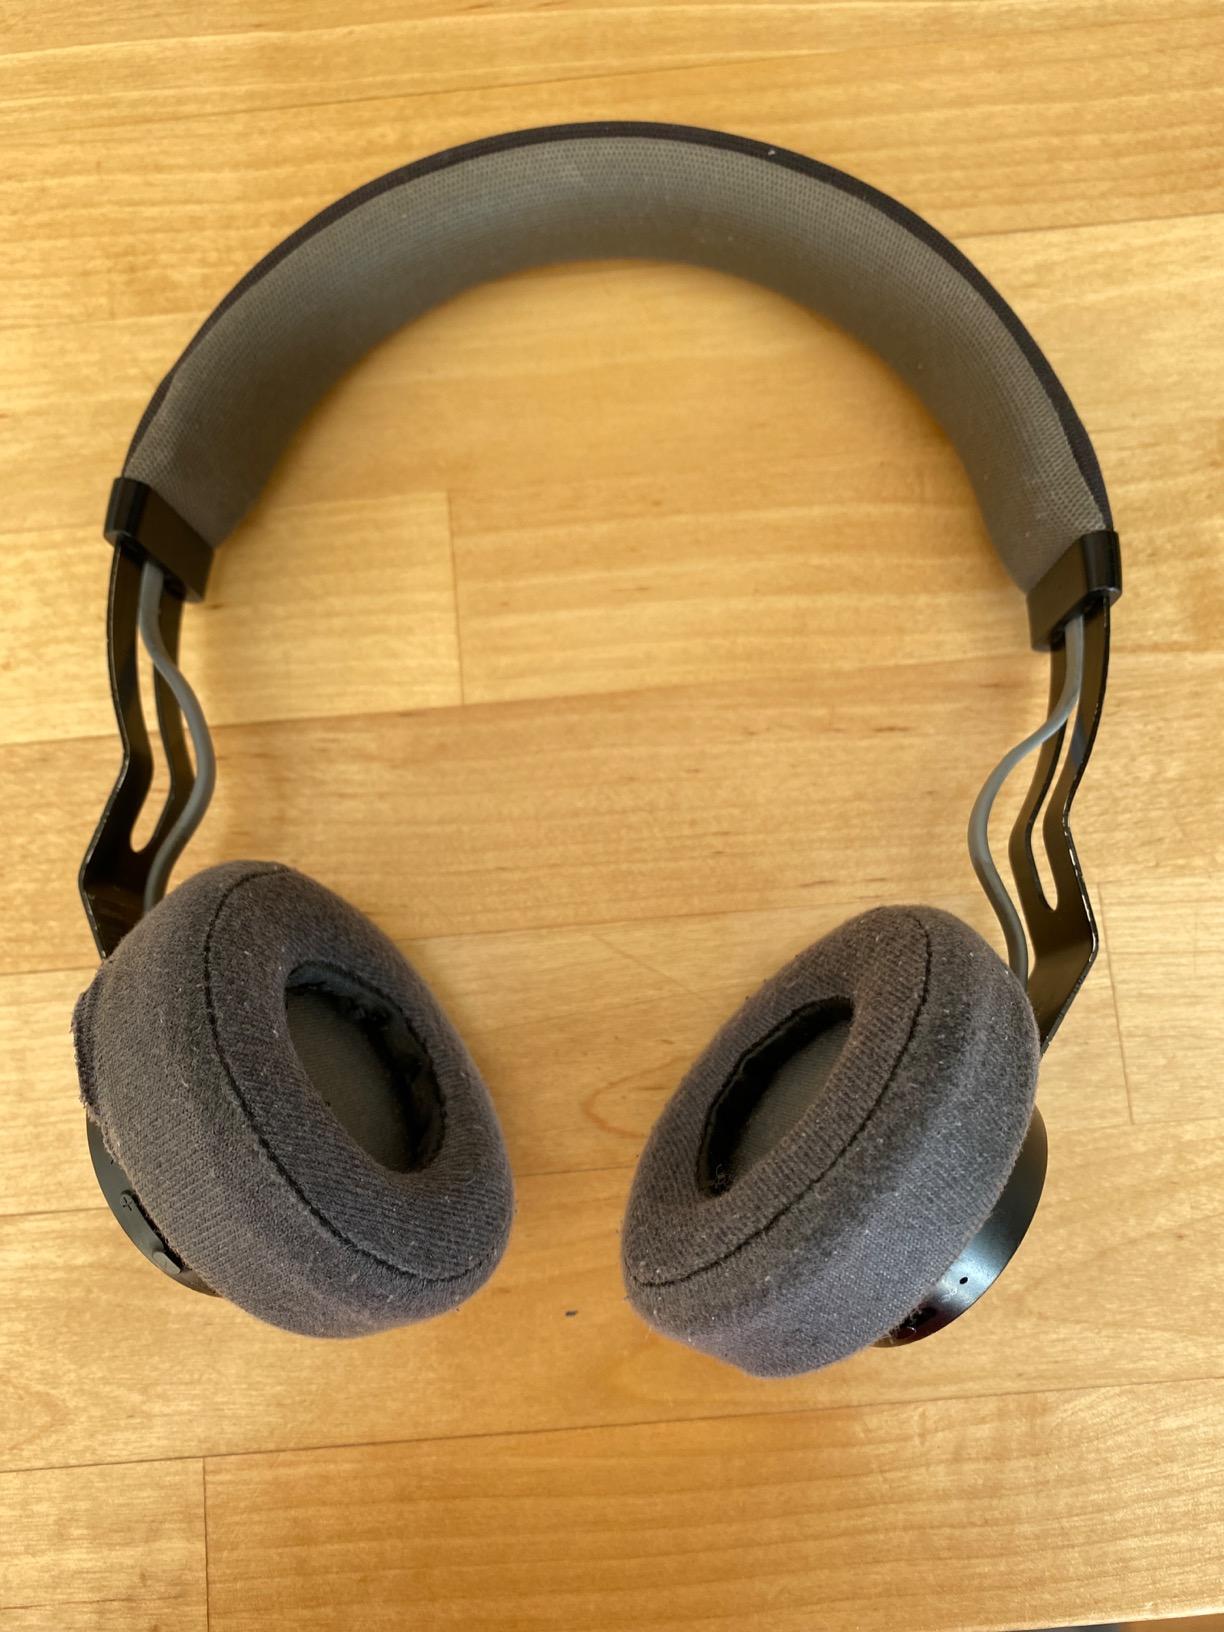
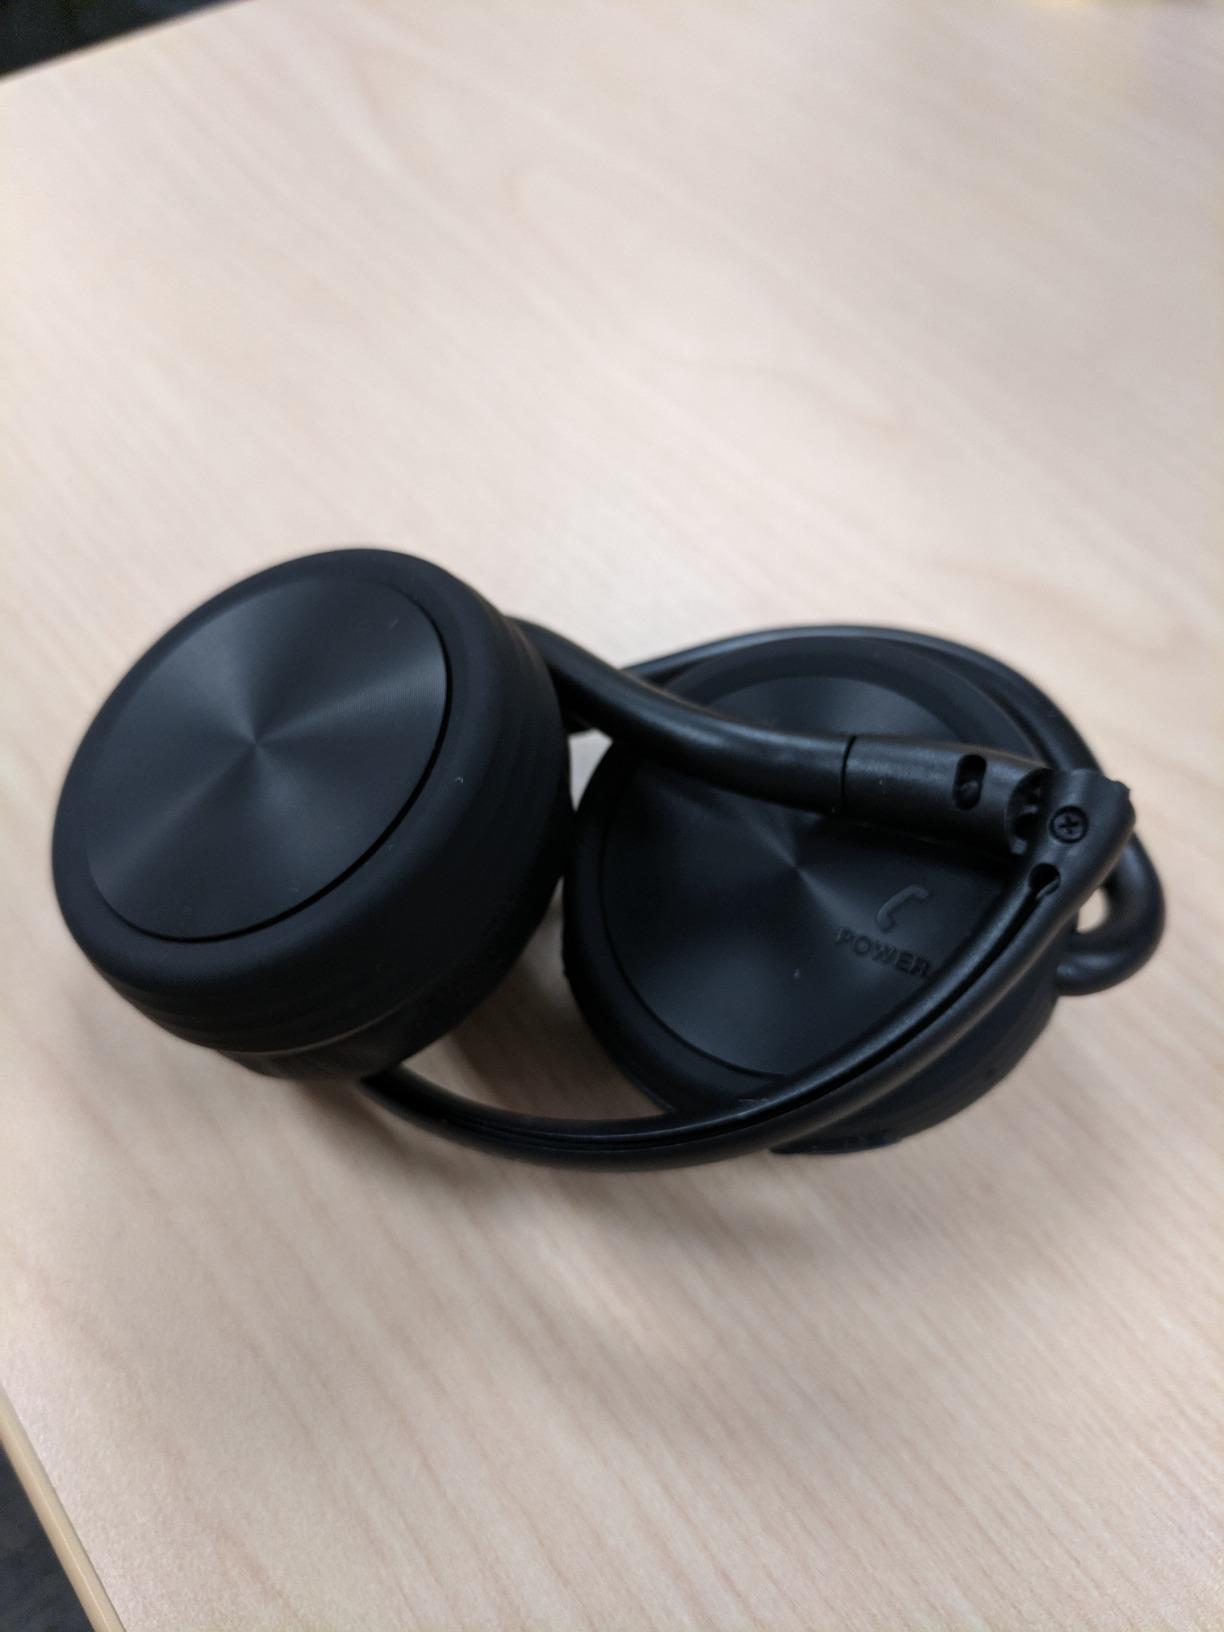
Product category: headphones
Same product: no